Tropolje

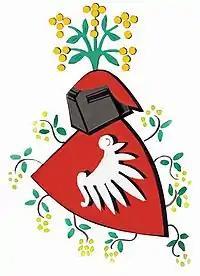
Coat of arms of the Šubić family

Tropolje was a historical Croatian duchy, which was located on the borderland of Croatia, Bosnia and Zachlumia. Its exact borders are disputed among historians.